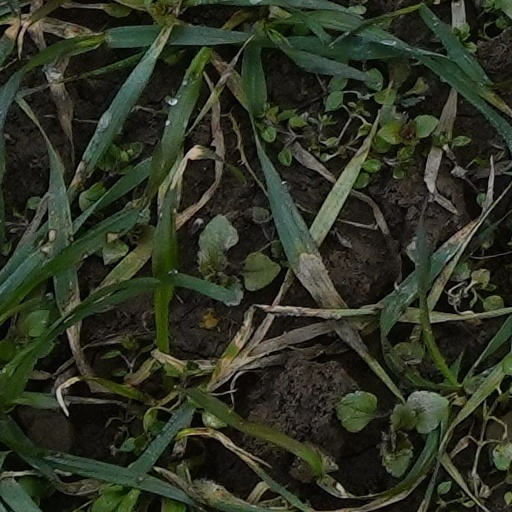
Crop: wheat